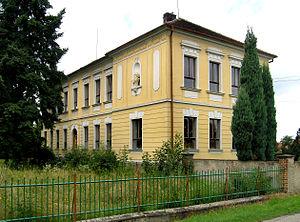
Kobylnice est une commune du district de Kutná Hora, dans la région de Bohême-Centrale, en République tchèque. Sa population s'élevait à 202 habitants en 2020.